Diego Sarmiento de Acuña, 1st Count of Gondomar

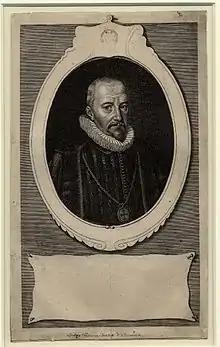
Portrait of Gondomar, engraving by Simon de Passe, 1622

The Howards were Gondomar's principal friends at court – Henry Howard, 1st Earl of Northampton (died 1614), Thomas Howard, 1st Earl of Suffolk, Lord High Treasurer, whose daughter was married to James's favourite, Charles Howard, 1st Earl of Nottingham, Lord High Admiral, Thomas Howard, 21st Earl of Arundel, and their protégés. The "Howard faction" preferred a marriage alliance with Spain over one with France, the traditional ally of Scotland, and they preferred to keep out of open warfare with Spain promoted by the more zealous Puritans. Most of the Howards were Catholics, encouraging them towards a spirit of toleration at home. Like many at the English court, they were receiving pensions from Spain, The pensions had been instituted with the first Spanish embassy to James, to the annual tune of £9125. Gondomar, with an English reputation as a spymaster, actually spent a paltry average of £350 for information. without much effect on their opinions and actions, and Gondomar seldom had the money to follow through. Among the pensioners, in an embarrassing list that surfaced in 1613, at Gondomar's first arrival was the King of England himself.